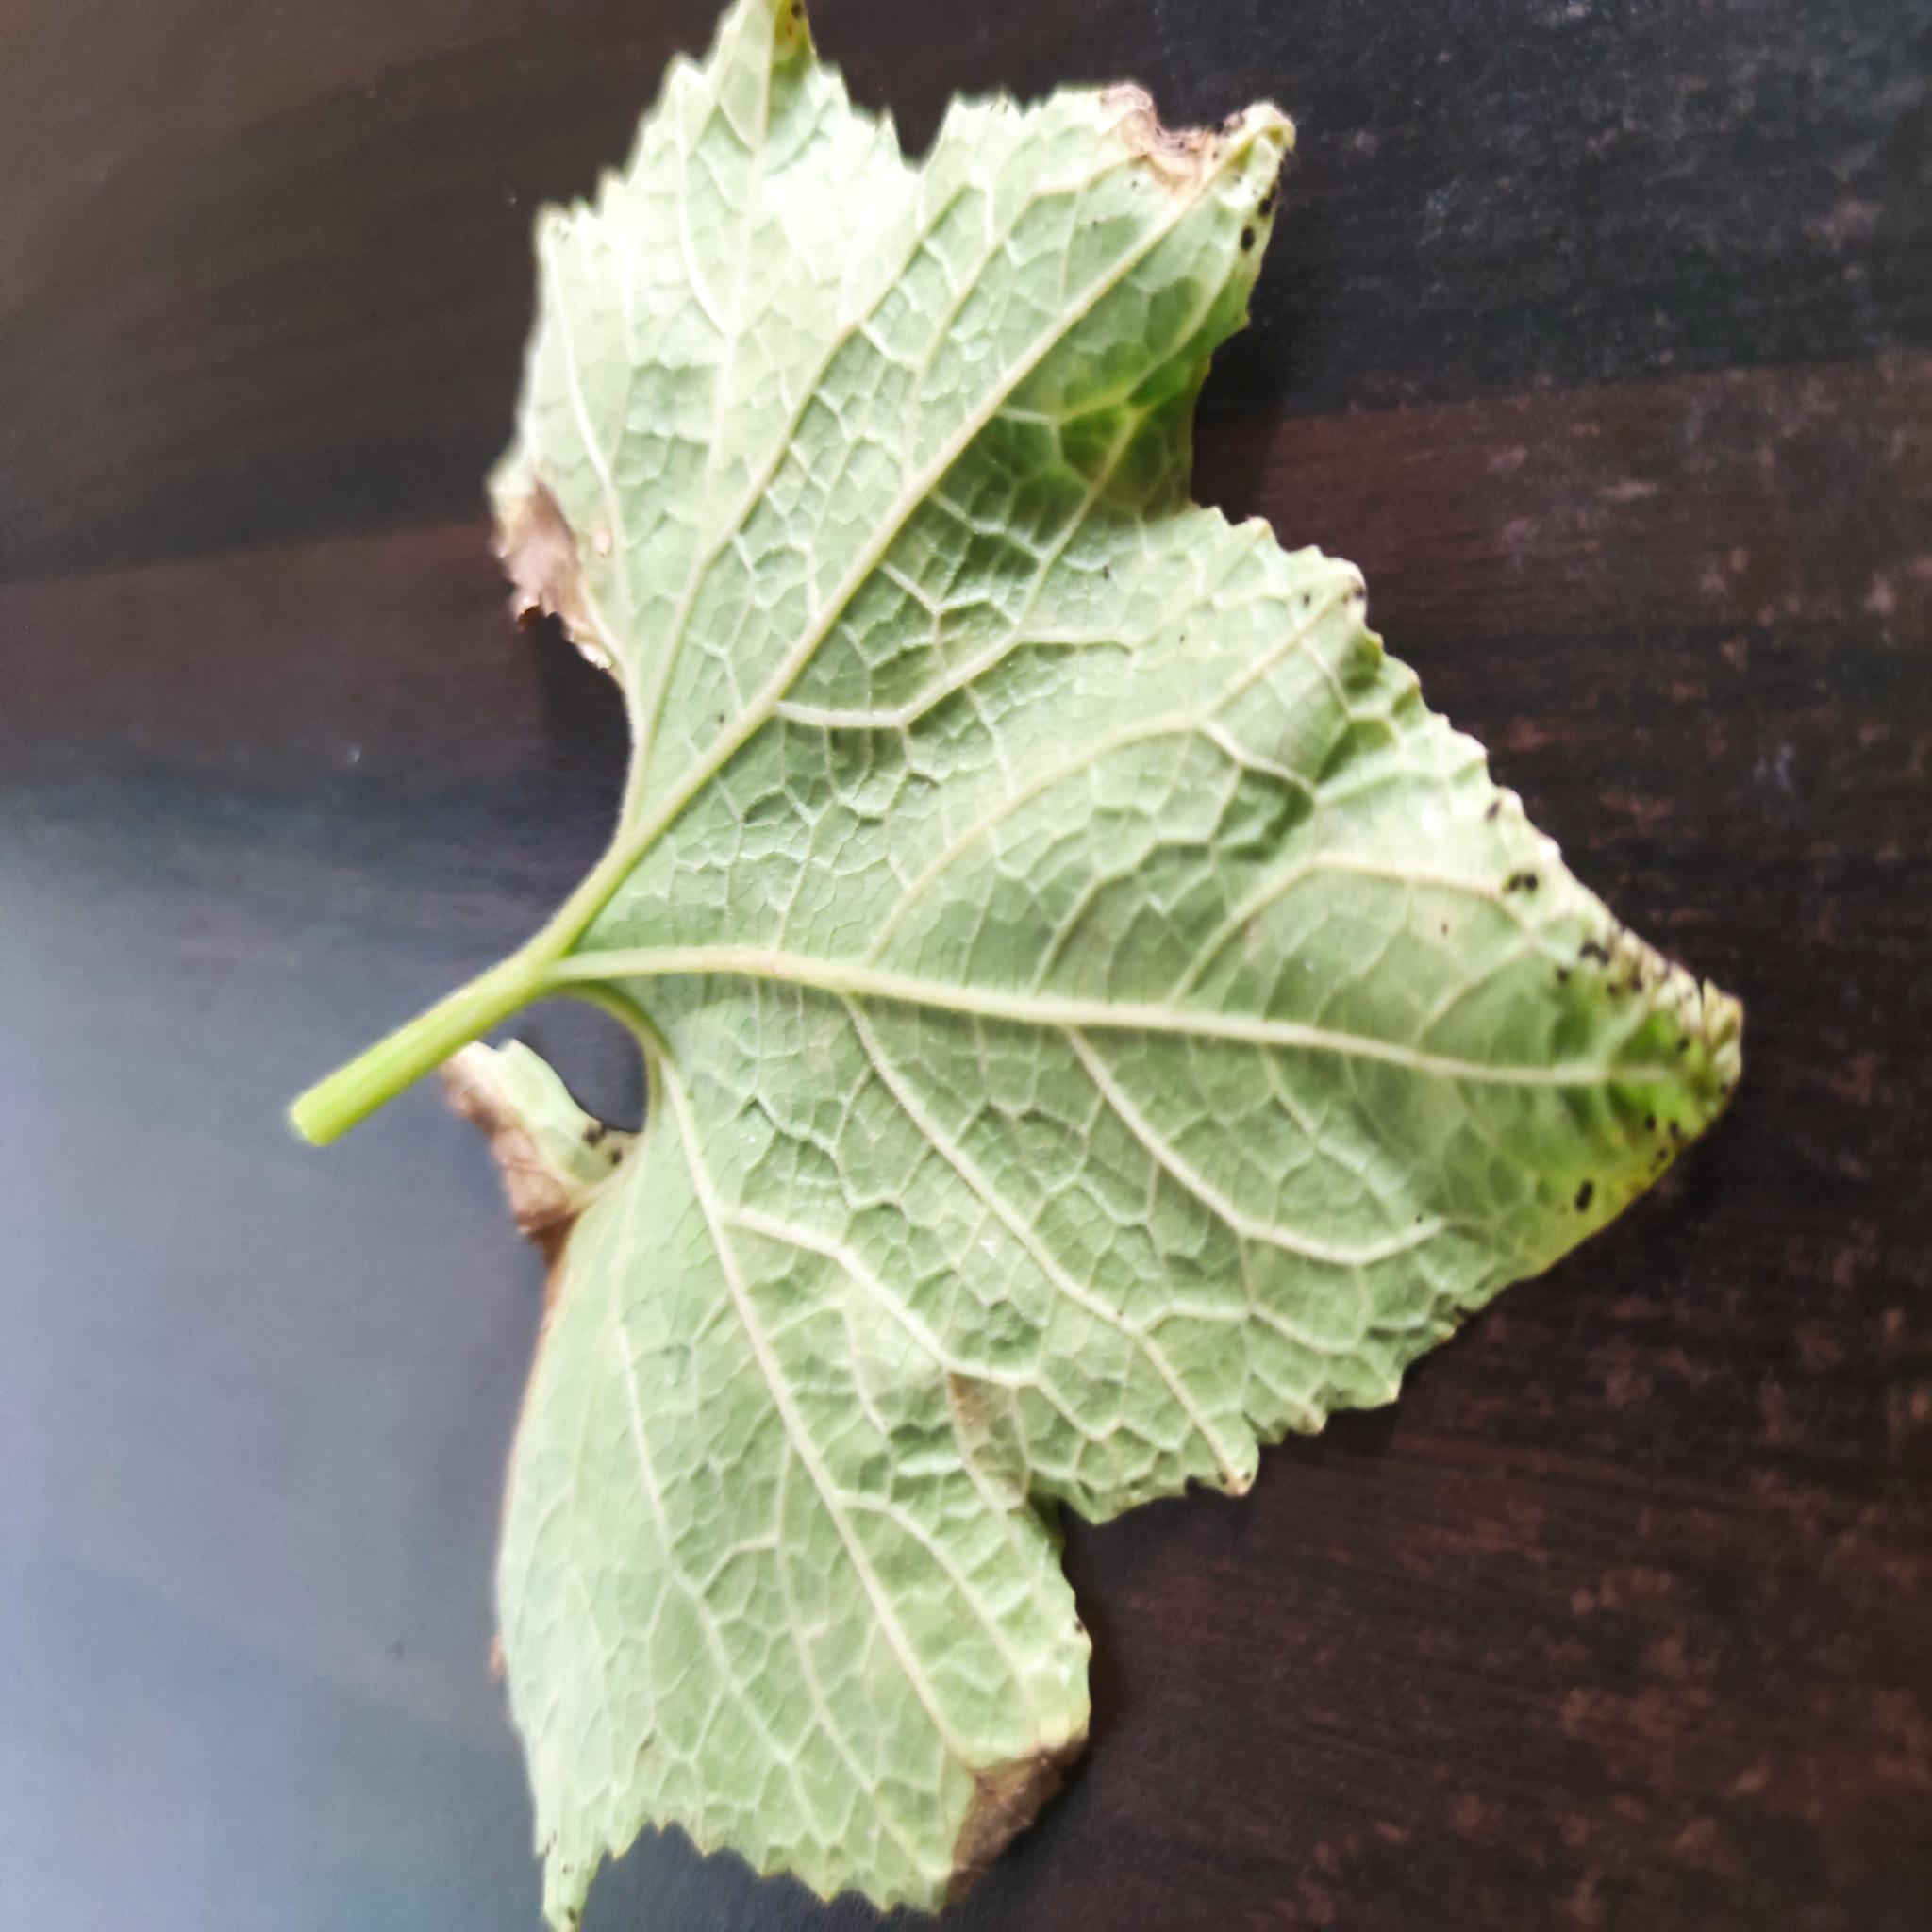
Label: Downy mildew